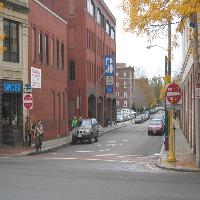
Weather: cloudy or overcast